Wood

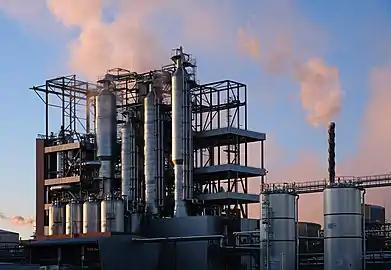
Forchem tall oil refinery in Rauma, Finland

The chemical composition of wood varies from species to species, but is approximately 50% carbon, 42% oxygen, 6% hydrogen, 1% nitrogen, and 1% other elements (mainly calcium, potassium, sodium, magnesium, iron, and manganese) by weight. Wood also contains sulfur, chlorine, silicon, phosphorus, and other elements in small quantity.